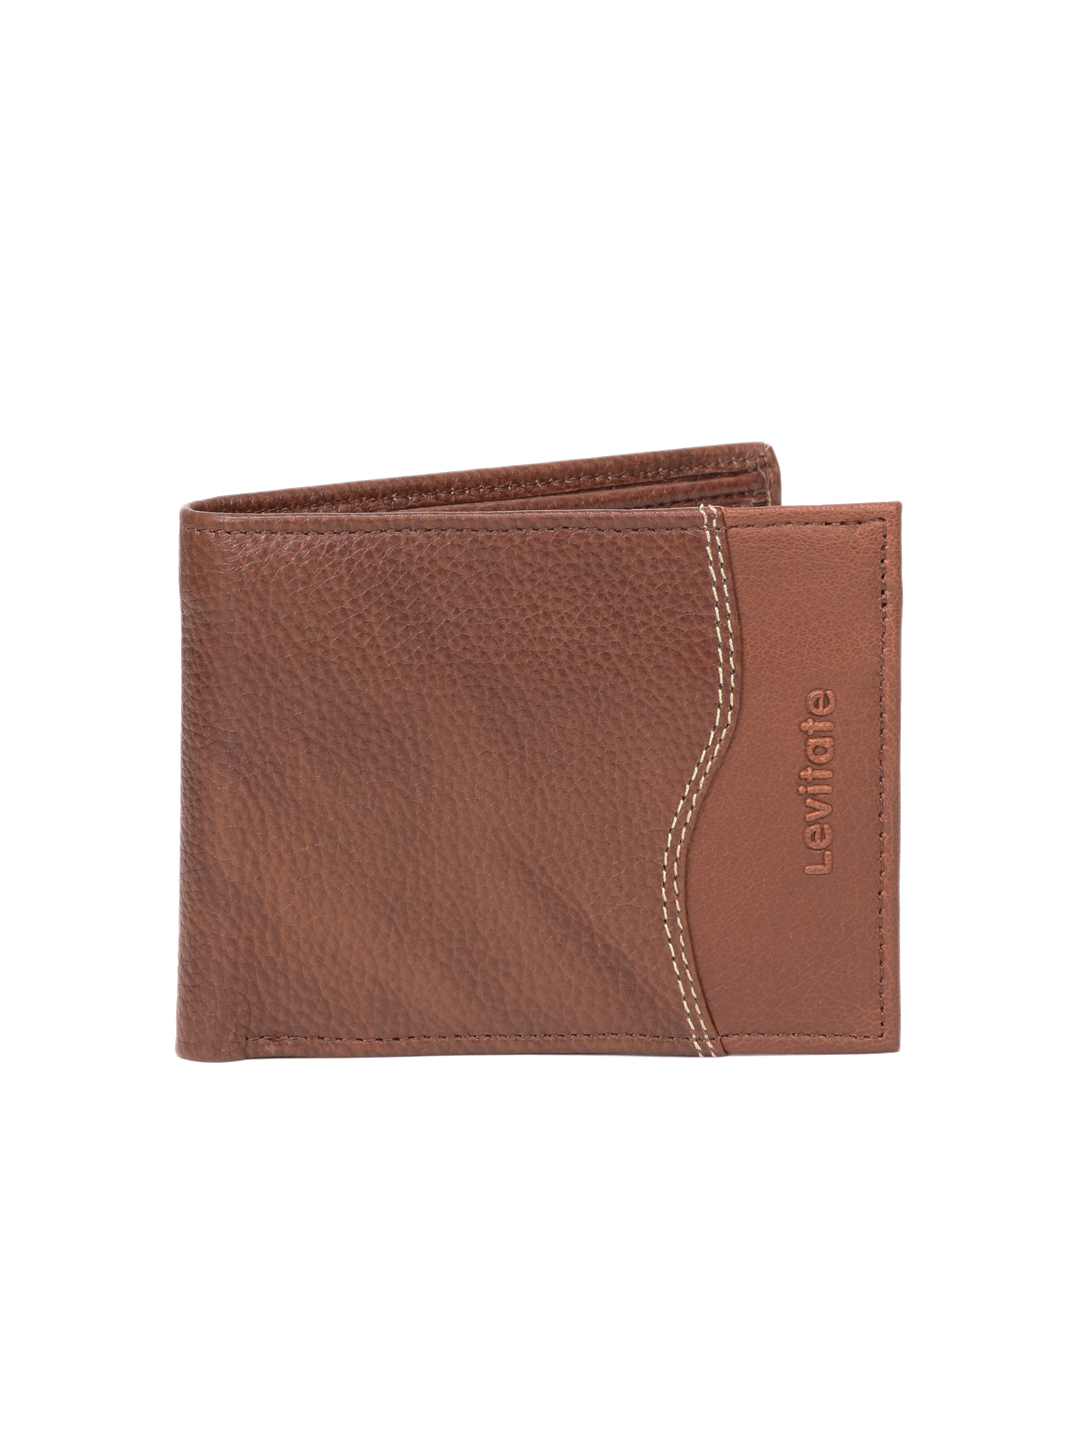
Levitate Men Brown Wallet
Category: Accessories / Wallets / Wallets
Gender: Men
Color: Brown
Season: Spring 2013
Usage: NA